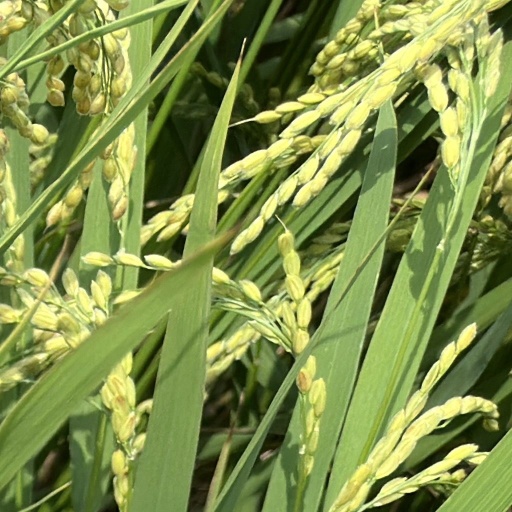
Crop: rice